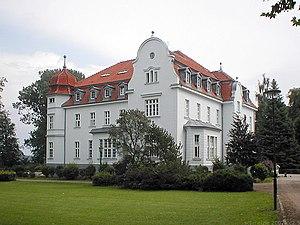
Torgelow am See est une municipalité allemande située dans le land de Mecklembourg-Poméranie-Occidentale et l'Arrondissement du Plateau des lacs mecklembourgeois.